List of animation studios owned by Sony

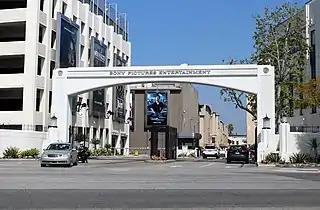
Sony Pictures Entertainment headquarters in Culver City, California

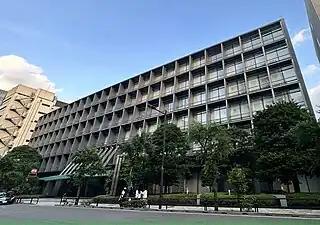
Aniplex's headquarters in Rokubanchō, Chiyoda, Tokyo

Sony Group Corporation has owned several animation studios since the company's founding on May 7, 1946, by Masaru Ibuka and Akio Morita as Tokyo Tsushin Kogyo.